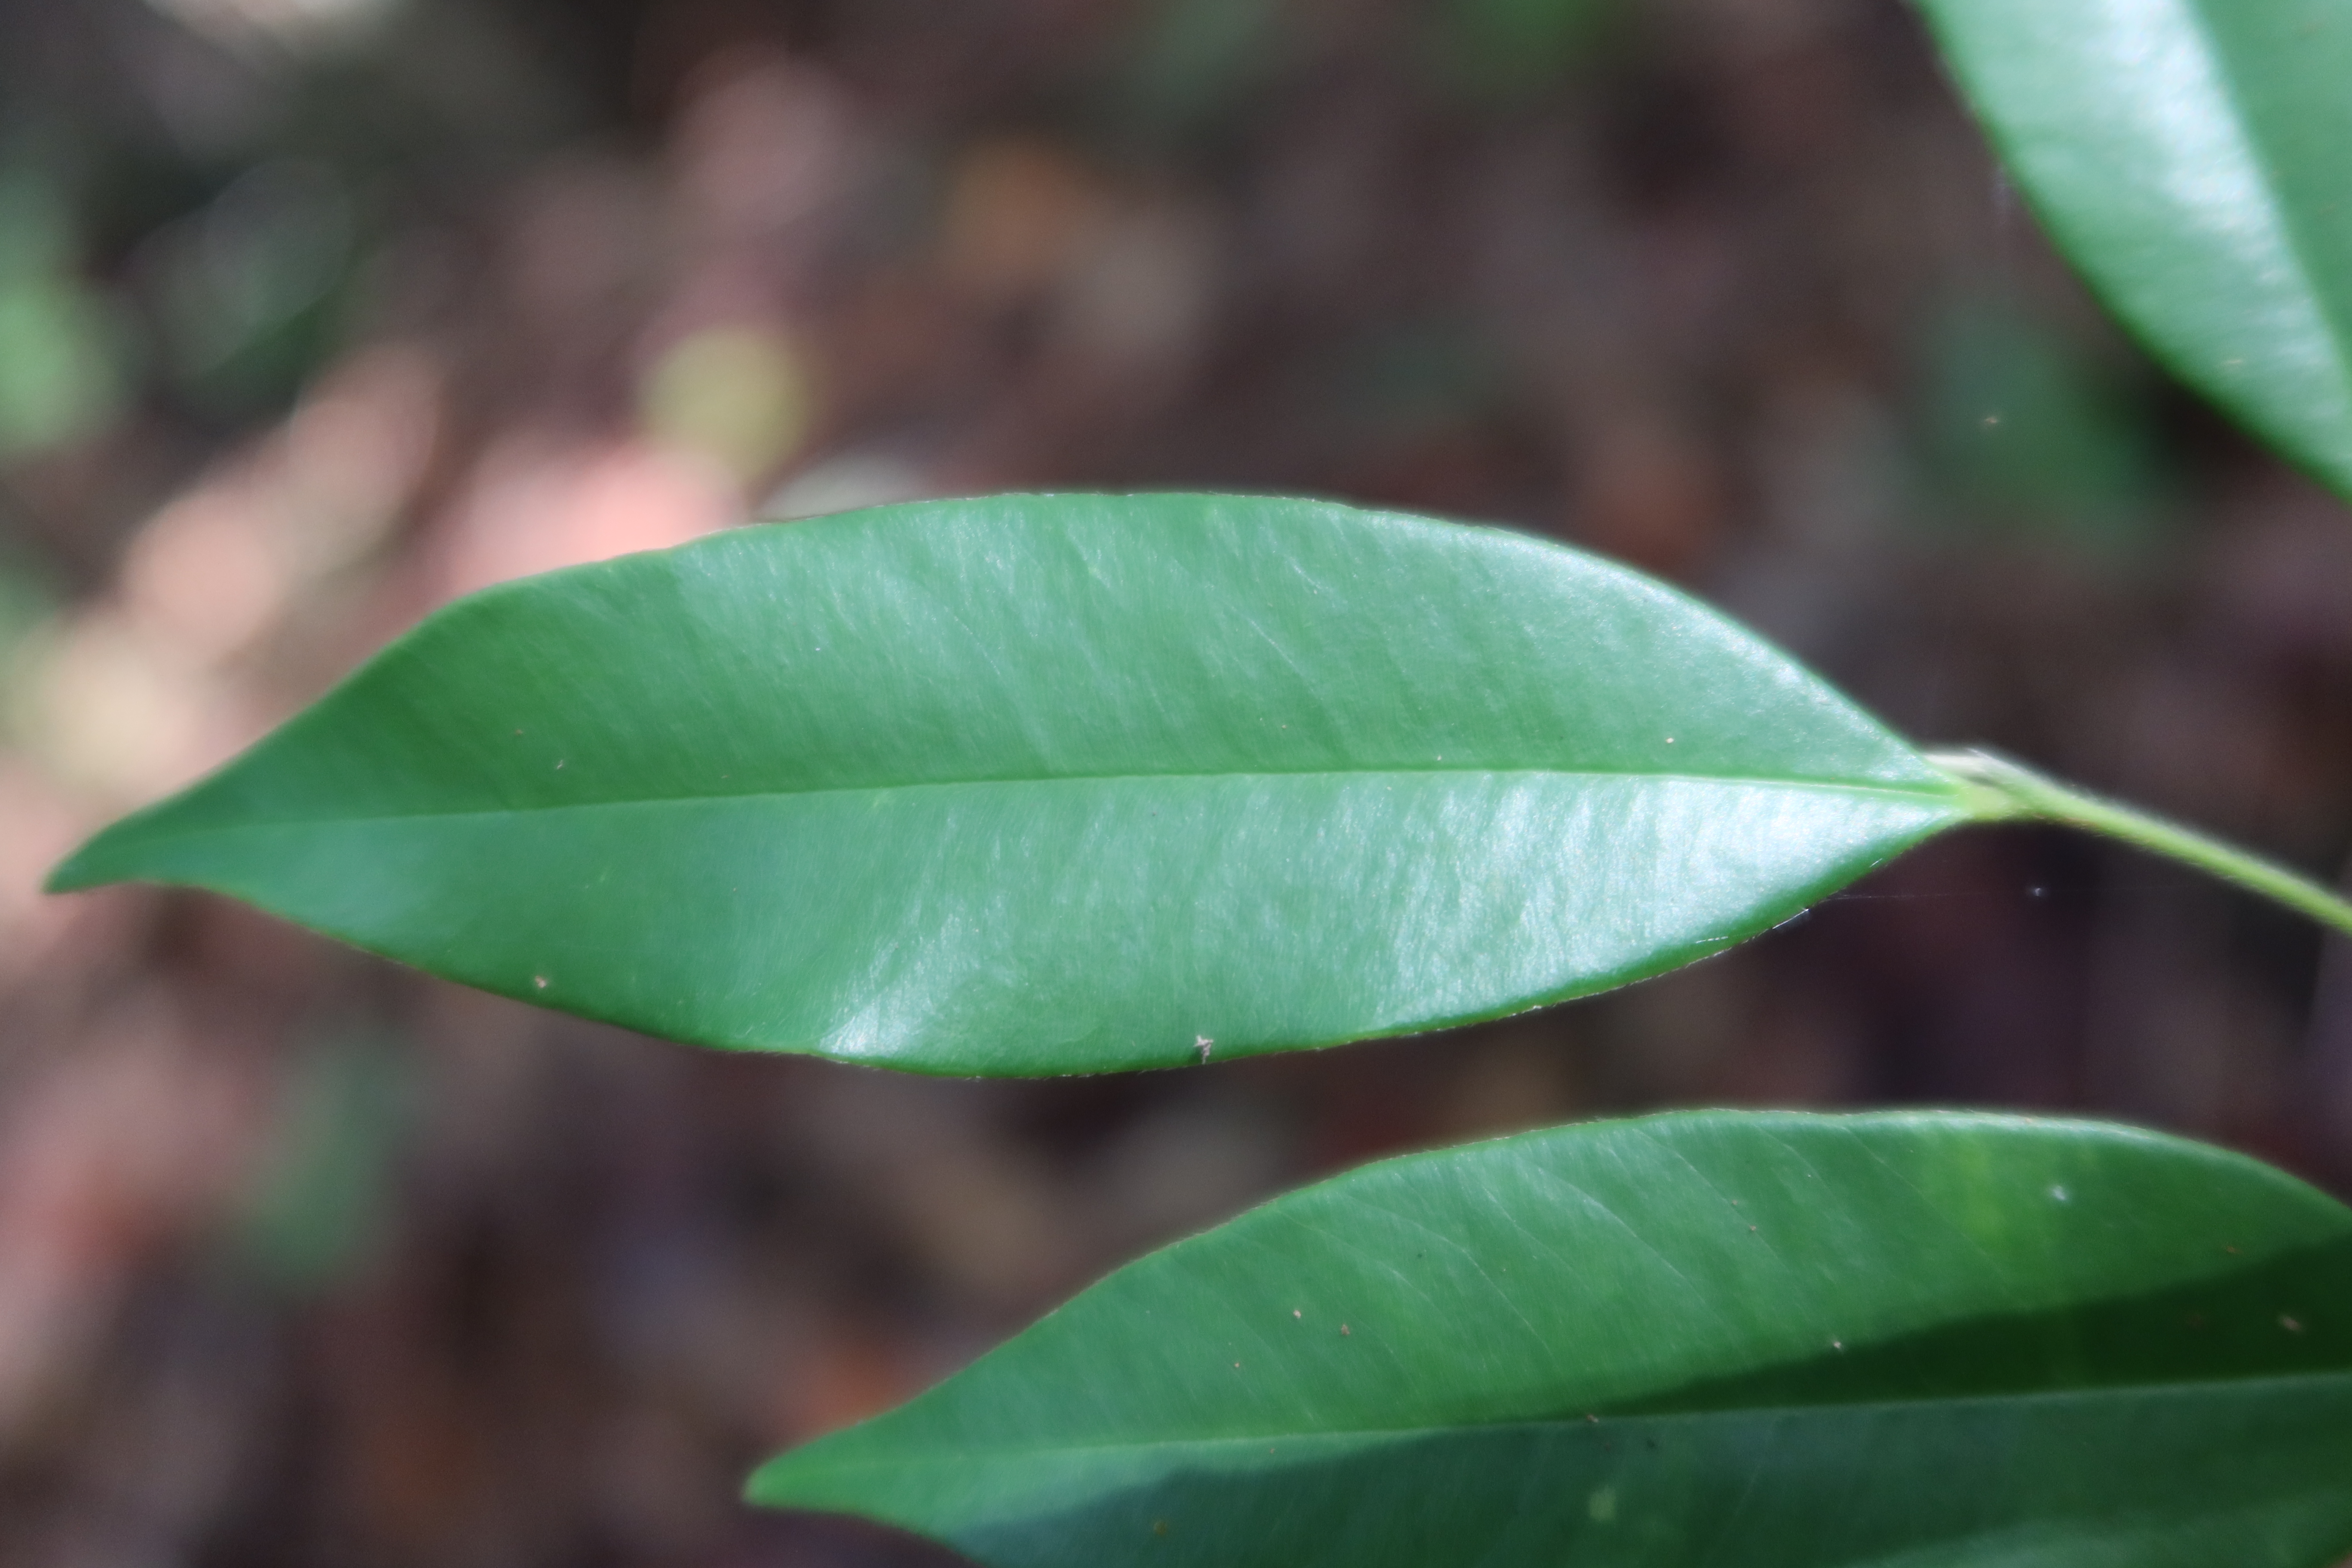
Label: Healthy